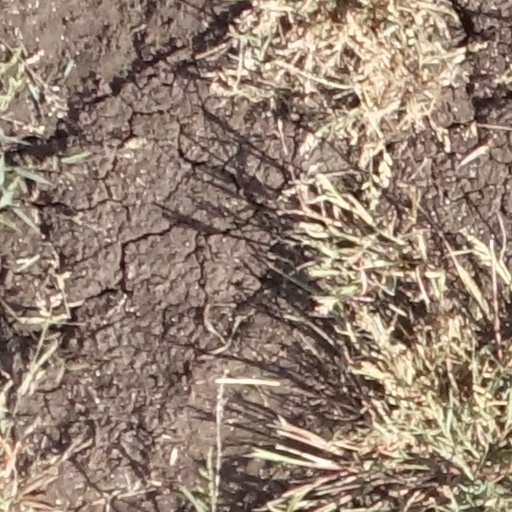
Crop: sorghum